Portuguese Air Force

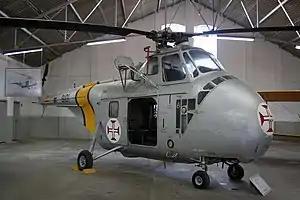
The first helicopter operated by Portugal was the Sikorsky H-19

The creation of the independent air branch of the Portuguese Armed Forces occurred in the scope of the deep military and defence reforms implemented in Portugal, arising from the lessons learned in World War II, from the Portuguese participation in NATO and from the Cold War. By the Decree-law 37909 of 1 August 1950, the Portuguese Government was reorganised and started to include the role of Minister of National Defense and, under this, the role of Undersecretary of State for the Aeronautics ( or SEA) to be only filled upon the reorganisation of the air forces. The status of the Government member responsible for the air forces is however inferior to those responsible for the Navy and the Army, who keep the rank of ministers. Besides foreseeing already the existence of an independent air force, this act created "de facto" the Portuguese Armed Forces as an integrated organisation encompassing the Navy, the Army and the foreseen third branch, establishing an unified chain of command for all the branches, under the military coordination of the Chief of the General Staff of the Armed Forces.